Kee Nanayon

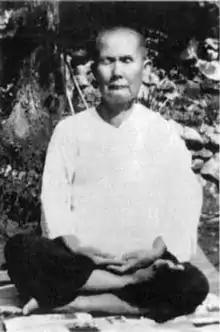
Upasika Kee Nanayon

Upasika Kee Nanayon or "Kor Khao-suan-luang" was a Thai Buddhist upāsikā (devout laywoman) from Ratchaburi (1901 - 1978). After her retirement in 1945, she turned her home into a Samatha-vipassanā Anapanasati meditation centre with her aunt and uncle. She was mostly self-taught, reading the Pali Canon, Sutta Piṭaka and other Buddhist texts. Her Dhamma talks and poetry were widely circulated. As word of her spread, she became one of the most popular female Bhāvanā meditation Ajahns in Thailand. Many of her talks have been translated into English by Thanissaro Bhikkhu, who sees her as "arguably the foremost woman Dhamma teacher in twentieth-century Thailand".